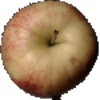
Label: Apple Red 3